United Nations Security Council Resolution 1435

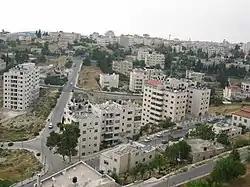
Ramallah in the West Bank

United Nations Security Council resolution 1435, adopted on 24 September 2002, after recalling resolutions 242 (1967), 338 (1973), 1397 (2002), 1402 (2002) and 1403 (2002), the Council demanded the end to Israeli measures in Ramallah, including the destruction of Palestinian infrastructure.